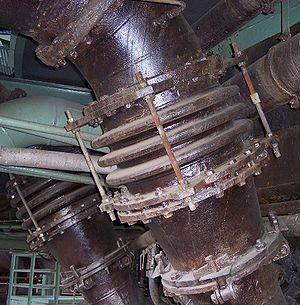
Un compensateur de dilatation est un dispositif destiné à absorber en toute sécurité l'extension induite par la chaleur ou la contraction de matériaux de construction différents, à absorber les vibrations, à maintenir la cohésion entre certaines pièces, ou à permettre des déformations lors de tassement du sol ou de tremblements de terre. On en trouve généralement entre les sections de trottoirs, dans les ponts, voies ferrées, systèmes de tuyauterie, navires, et d'autres structures.